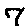
Label: 7